Buick Roadmaster

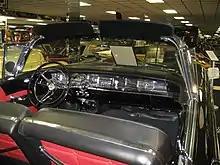
1957 Buick Roadmaster Convertible interior

For the 1954 model year, the Buick Roadmaster and Super shared with Cadillac and Oldsmobile 98 the new General Motors C-body, adopting the new "ponton" appearance, and the addition of "Dagmar bumpers" to the front. These were large, roomy cars, as much as five and a half inches longer in wheelbase and more than longer overall than in 1953. Roadmaster script was placed on the rear quarter panels and within the rear deck ornament. Rear fenders had a blunted fin at the rear edge, with dual "bullet" taillamps below. A new panoramic windshield with vertical side pillars was used. Seats had chrome bands on two-door models, and rear seats had an armrest on four-door models. The front suspension was refined, and Roadmaster's engine output was increased to , while the pillared coupe and the Estate wagon were no longer offered as body styles. Overall sales dropped to 50,571 (which was 11% of model year production). and the Roadmaster Convertible was listed at US$3,521 ($ in dollars ). Air conditioning was provided by Frigidaire optionally on sedans and hardtops, which consisted of a self-contained unit that was retrofitted at the customers' request.